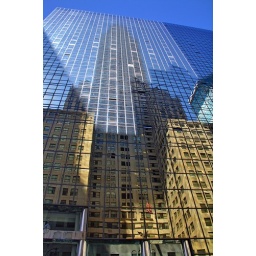
Chrysler building reflected in skyscraper across the road